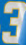
Number: 3